Gon Shein Pyin Tae Chit Chin Thake Khar

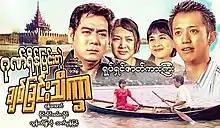
Film Poster

Gon Shein Pyin Tae Chit Chin Take Khar is a 2006 Burmese drama film, directed by Daw Na starring Yan Aung, Htun Eaindra Bo, Sai Sai Kham Leng and Thet Mon Myint.